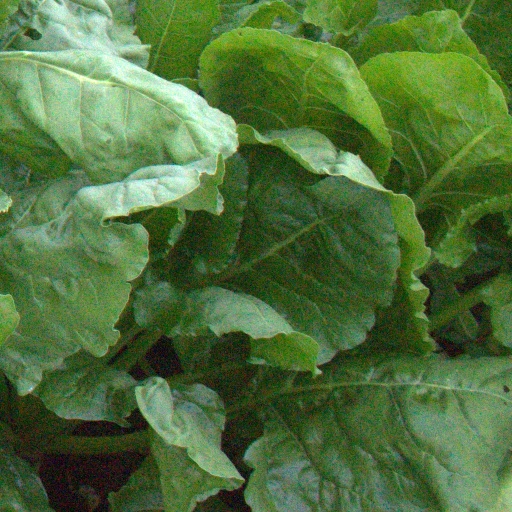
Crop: sugar beet